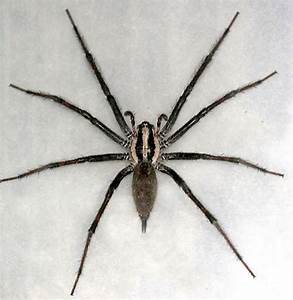
Label: spider